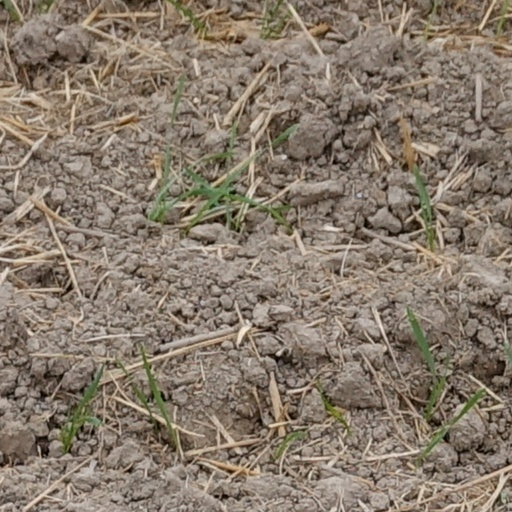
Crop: wheat